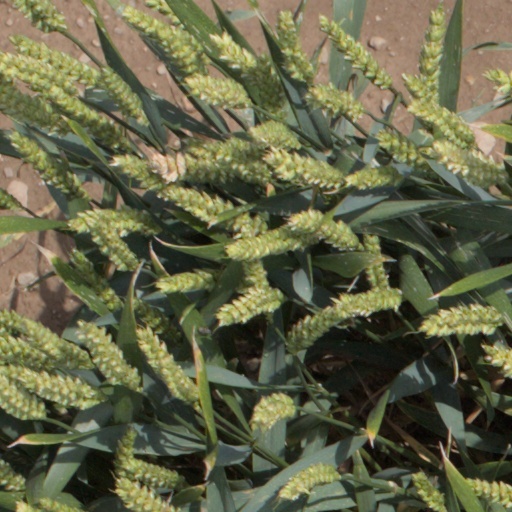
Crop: wheat